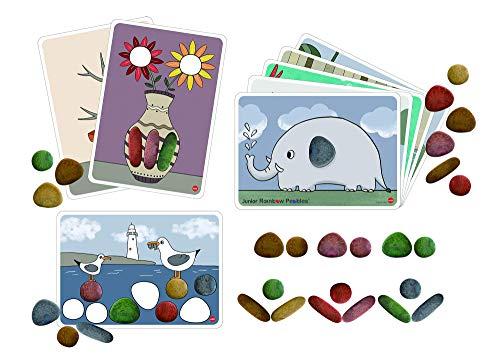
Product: EDX Education 75152 Eco Friendly Junior Rainbow Pebbles Activity Set
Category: Toys & Games | Learning & Education
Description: A BRILLIANT LEARNING TOOL FOR TODDLERS AGED 18m+ -- Children will be fascinated by these smooth, transparent, and odd-shaped stacking pebbles.
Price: $32.99
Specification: ASIN:B07V32SC9D|ShippingWeight:1.57pounds(Viewshippingratesandpolicies)|DateFirstAvailable:July31,2019